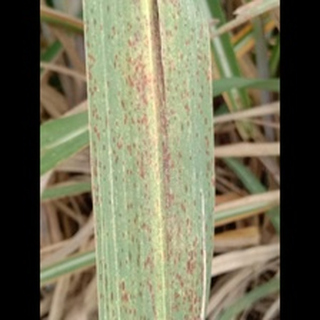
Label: sugarcane_rust